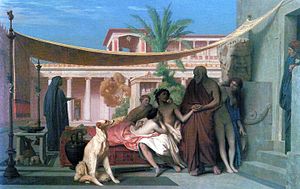
Alkibiades / Opvækst
Jean-Léon Gérôme (1824–1904): Sokrates opsøger Alkibiades i Aspasias hus, 1861.
Alkibiades var en græsk politiker. Hans fulde navn var Alkibiades Kleiniou Skambonides, "Alkibiades, søn af Kleinias, fra deme Skambonidai".